Bacolor (crater)

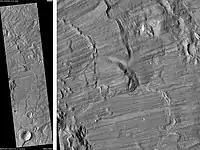
Bacolor Crater Ejecta, as seen by HiRISE. Scale bar is 1 kilometer long.

Bacolor is a crater in the Casius quadrangle of Mars, located at 33 North and 241.4 West. in diameter, it is named after the municipality of Bacolor in Pampanga, Philippines.